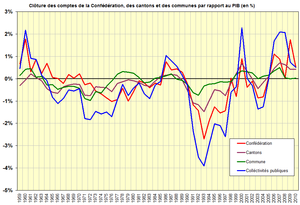
Clôture des comptes de la Confédération, des cantons et des communes par rapport au PIB (en
L'économie de la Suisse figure parmi les plus prospères et les plus développées au monde en dépit de l'absence de matières premières et de son absence de débouché maritime. Le taux de chômage y est structurellement bas, de même que le taux d'inflation. L'industrie, tournée vers l'exportation, est largement spécialisée dans les produits à haute valeur ajoutée.